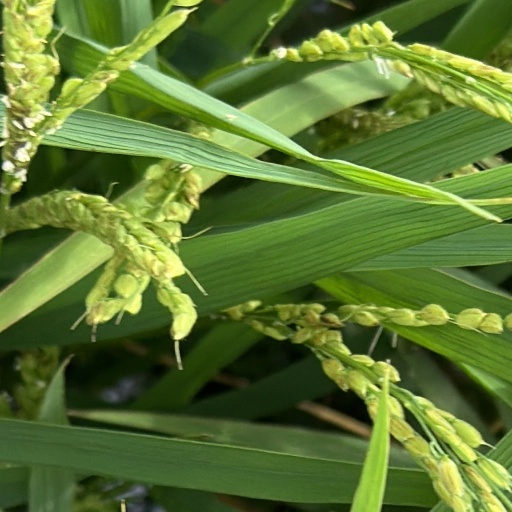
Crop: rice